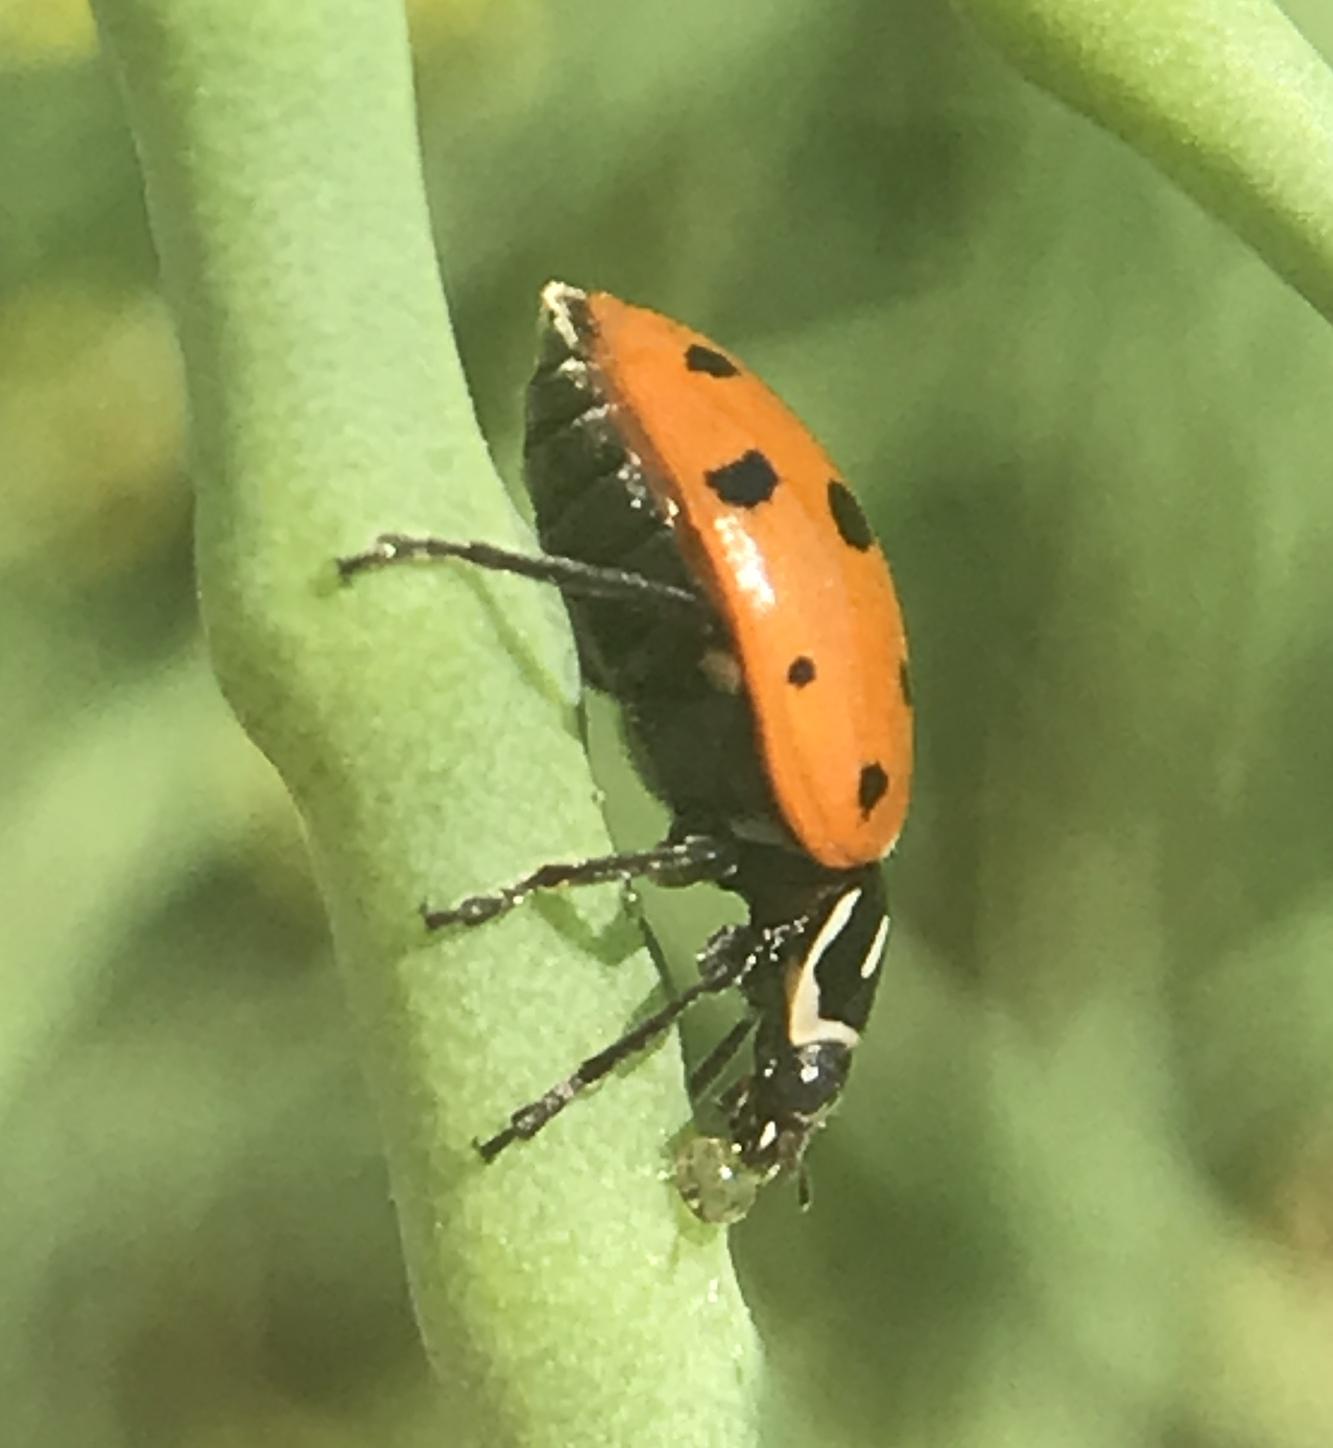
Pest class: predators